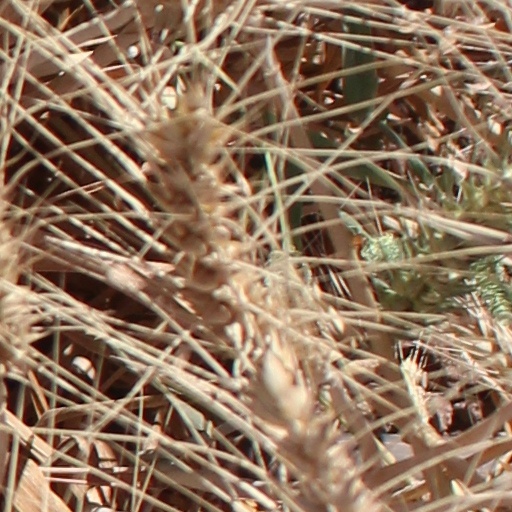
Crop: wheat